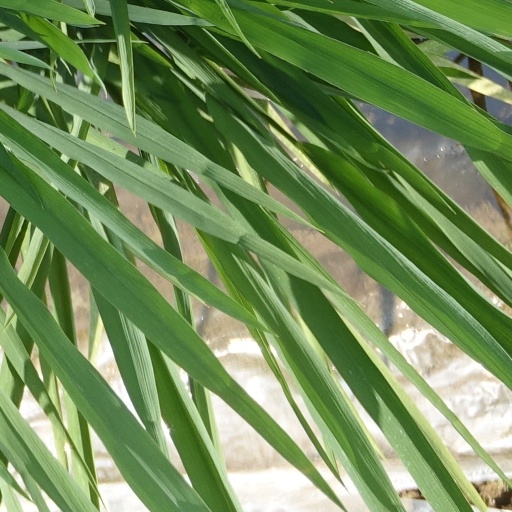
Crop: rice